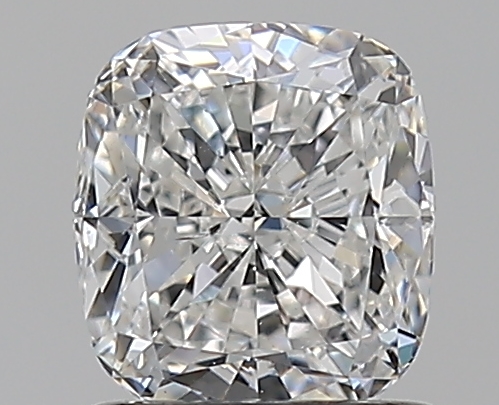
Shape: cushion
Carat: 1
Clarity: SI1
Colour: F
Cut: EX
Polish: EX
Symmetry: VG
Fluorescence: N
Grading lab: GIA
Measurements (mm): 5.9 x 5.46 x 3.54